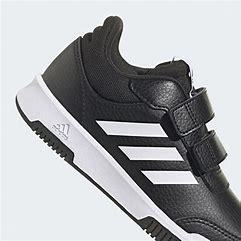
Brand: Adidas
Model: Tensaur Sport Training Hook And Loop